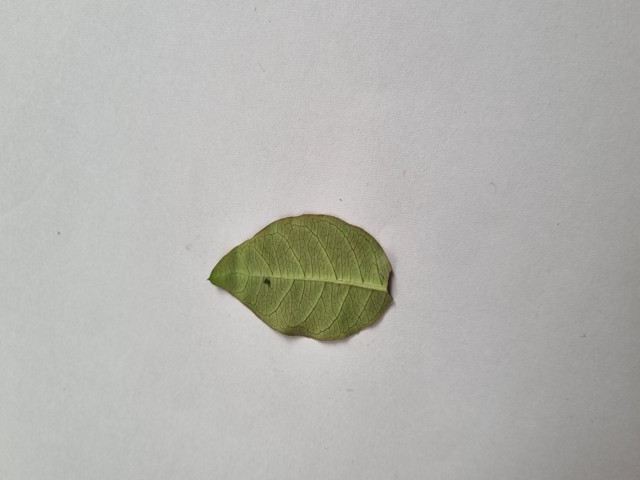
Plant: anantamul